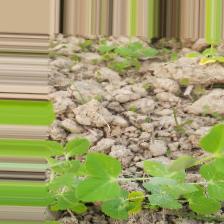
Label: Powdery Mildew